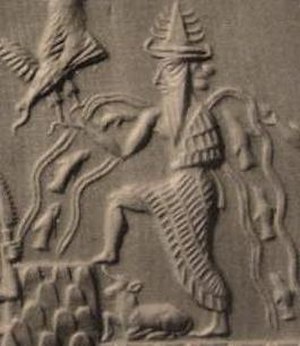
Ea (gud)
Enki (Ea) på Adda-seglet (omkring 2300 f.Kr, British Museum 89115).
Ea var i babylonisk-assyrisk mytologi gud for ferskvandet, der kaldtes apsu, og som man tænkte sig Jorden flydende på.